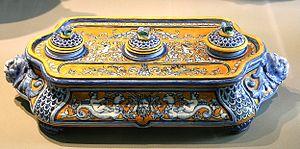
Les Faïenceries de Gien sont une entreprise de fabrication de faïence fine située dans la ville française de Gien dans le département du Loiret et la région Centre-Val de Loire.
Le musée de la Faïence à Marseille ouvert au public depuis juin 1995, se situait au 157 avenue de Montredon 13008 Marseille. Il a définitivement fermé ses portes le 31 décembre 2012 pour permettre le transfert de ses collections vers le nouveau musée des Arts décoratifs, de la Faïence et de la Mode, ouvert en juin 2013 au château Borély.
L'histoire du Loiret, en tant qu'entité administrative, commence le 22 décembre 1789 par un décret de l'Assemblée constituante, qui entre en vigueur quelques mois plus tard, le 4 mars 1790. Il est constitué à partir d'une partie des anciennes provinces de l'Orléanais et du Berry. Mais l'histoire du territoire du département du Loiret est bien plus ancienne.
L'histoire du département du Loiret, en tant qu'entité administrative, commence le 22 décembre 1789 par un décret de l'Assemblée constituante, qui n’entre cependant en vigueur que quelques mois plus tard, le 4 mars 1790. Il est constitué à partir d'une partie des anciennes provinces de l'Orléanais et du Berry.